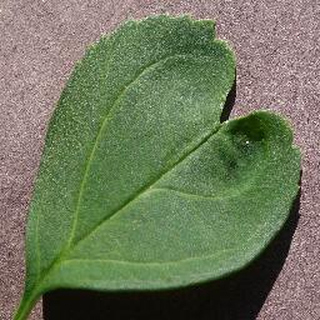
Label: healthy_cherry